Carlos Aránguiz

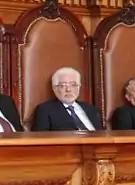
Carlos Aránguiz

Carlos Ramón Aránguiz Zúñiga (18 September 1953 – 3 January 2021) was a Chilean judge who served on the Supreme Court.